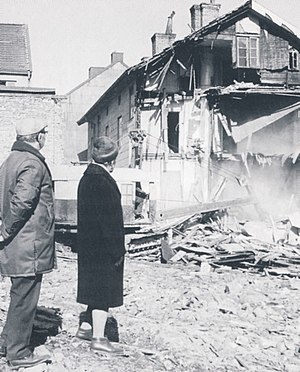
Byplanlægning i Sverige / Rekordår, stadssaneringer og det så kaldte "miljonprogrammet"
Organiseret byplanlægning i Sverige tog sin begyndelse under 1600-tallets første halvdel. I kraft af militære successer i trediveårskrigen havde Sverige fået en ledende stilling i Nordeuropa og en udvikling af stadsvæsnet blev set som en forudsætning for, at landet skulle kunne opfylde sin stormagtsrolle, både administrativt og med en imponerende ydre fremtoning. Ikke mindre end 50 byer grundlagdes derfor på denne tid.